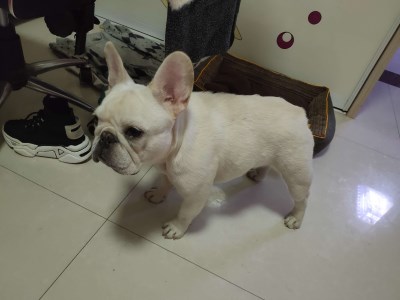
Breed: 1121-n000002-French_bulldog